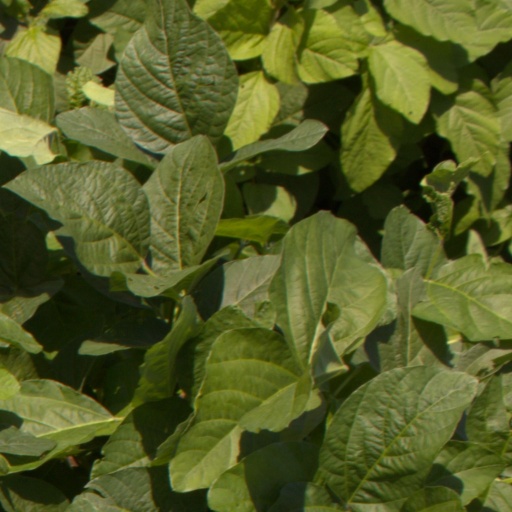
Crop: soybean